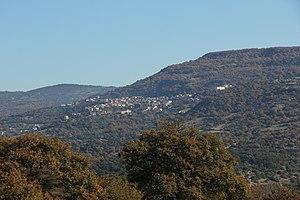
Sorradile est une commune italienne de la province d'Oristano dans la région Sardaigne en Italie.